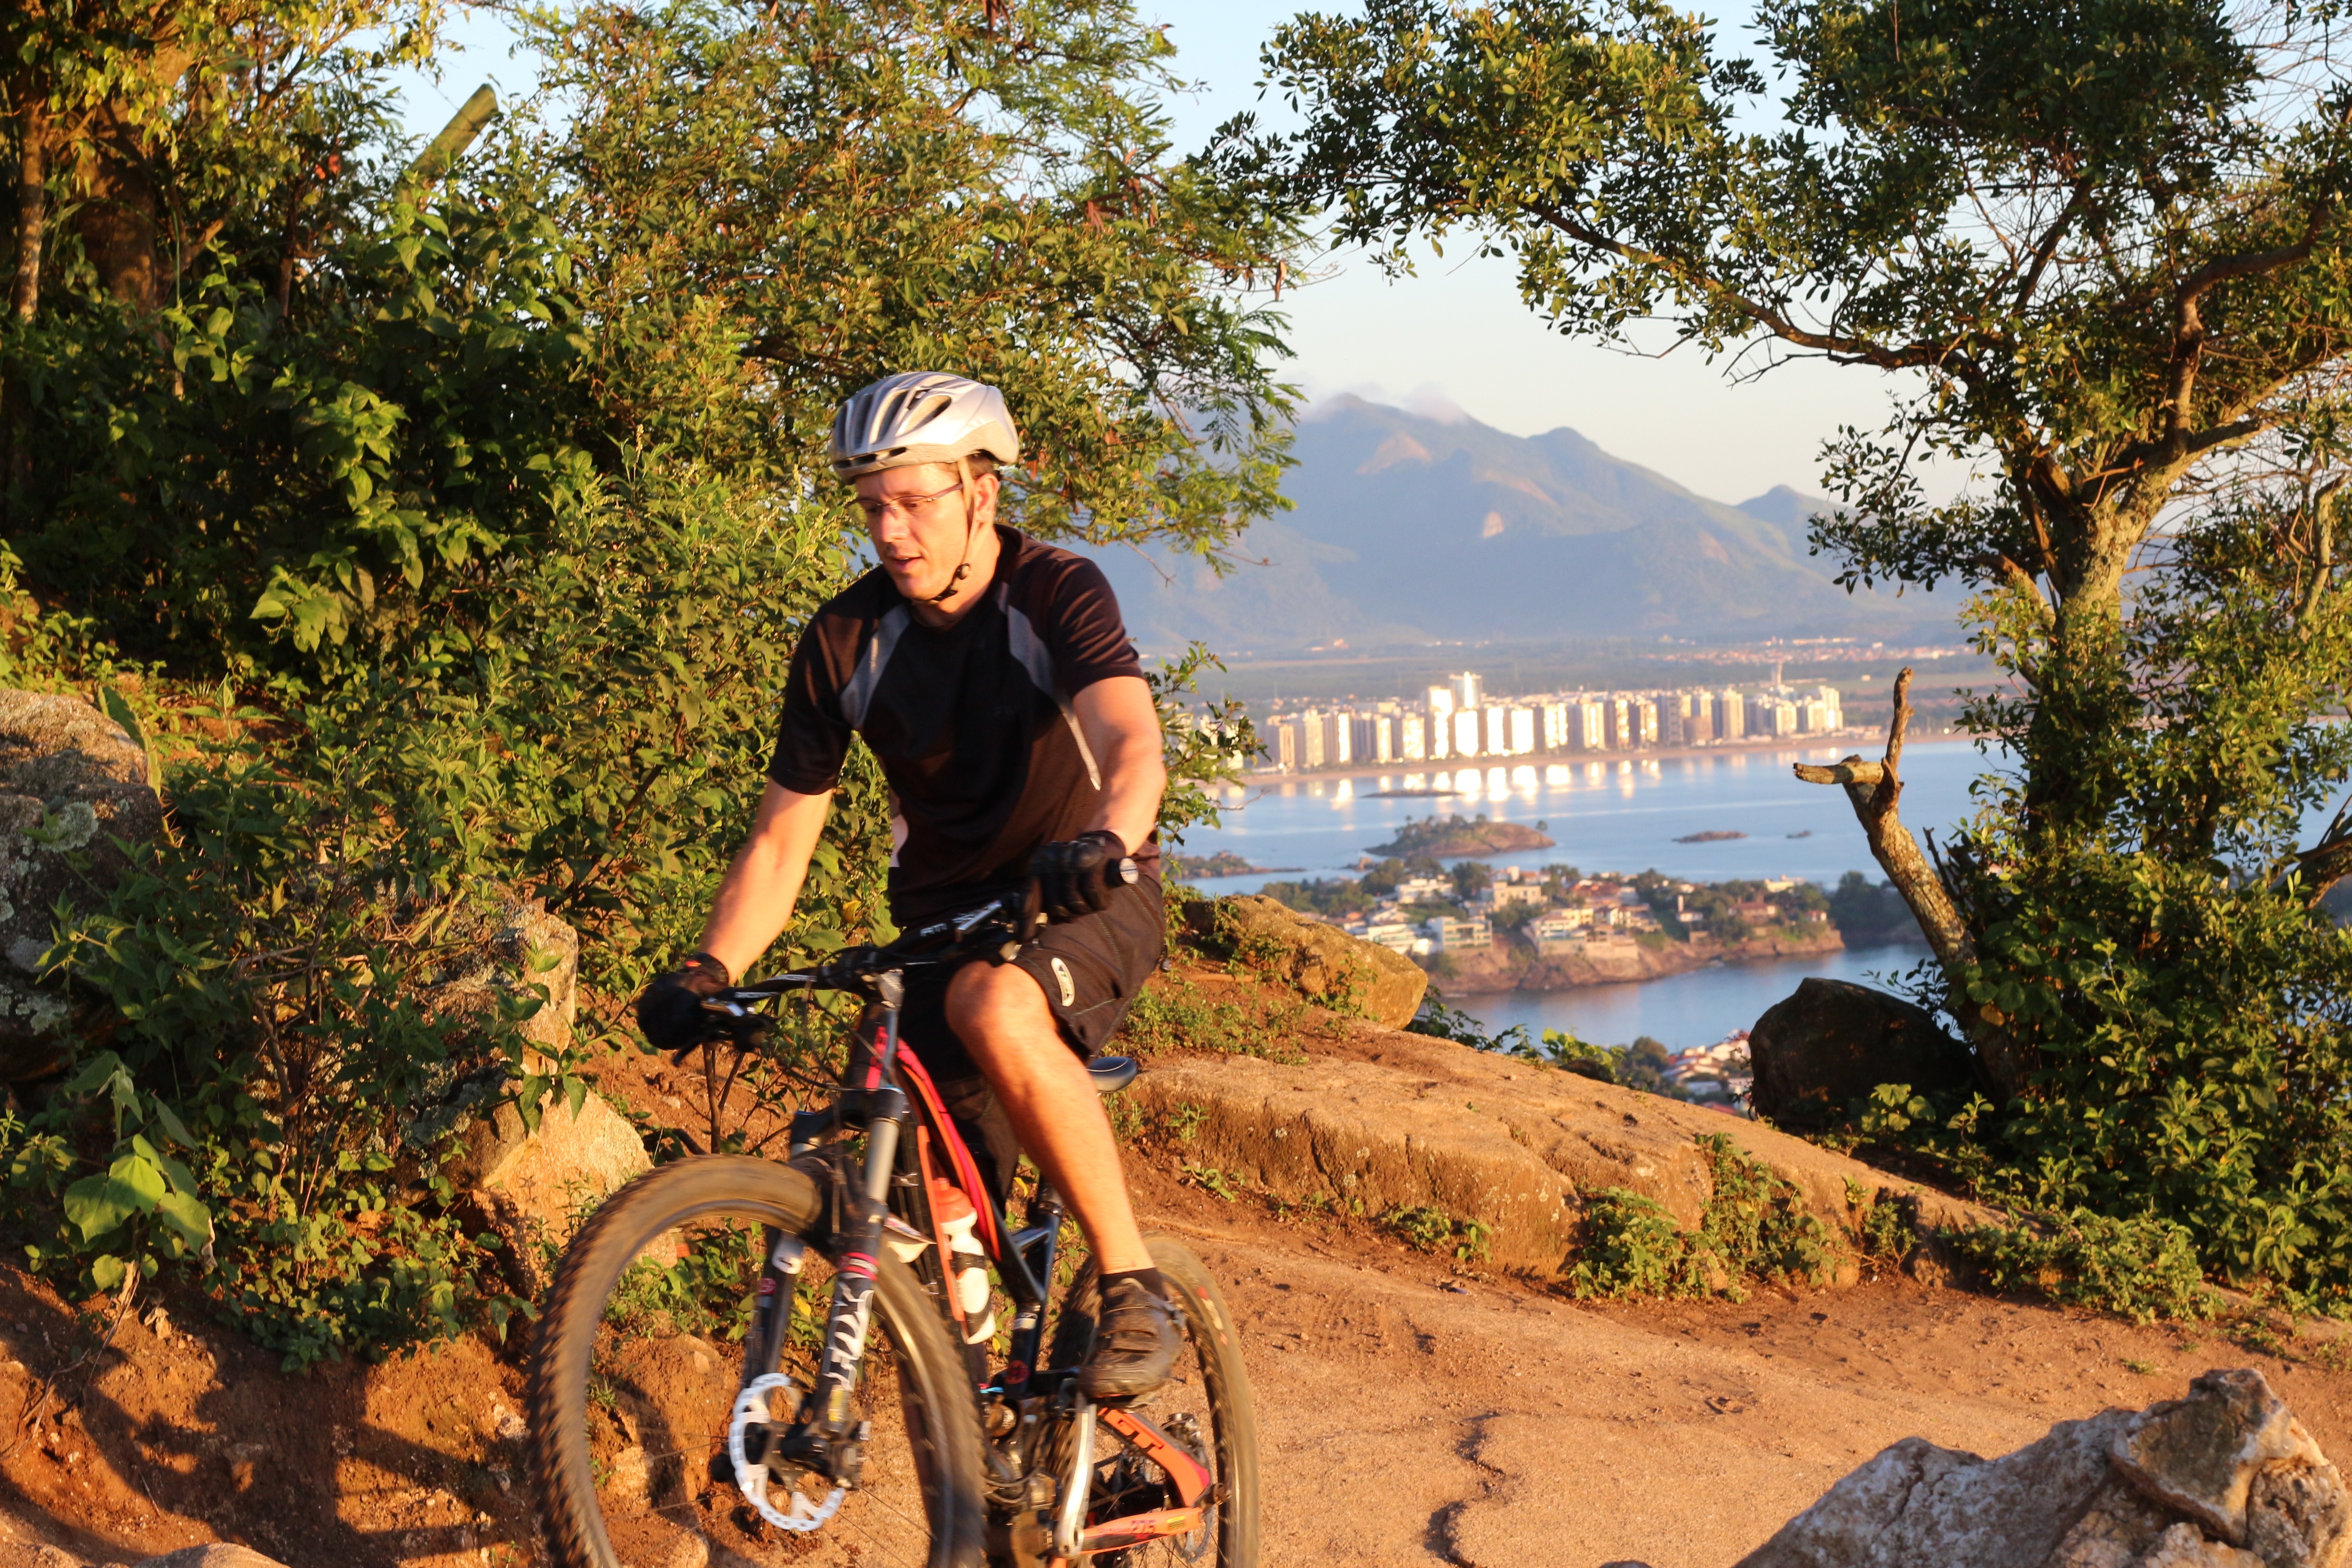
beach, trail, sport, bicycle, bike, vehicle, ride, extreme sport, sports equipment, mountain bike, cycling, pilot, sports, mar, sol, enduro, mountain biking, mtb, allmountain, cycle sport, mountain bike racing